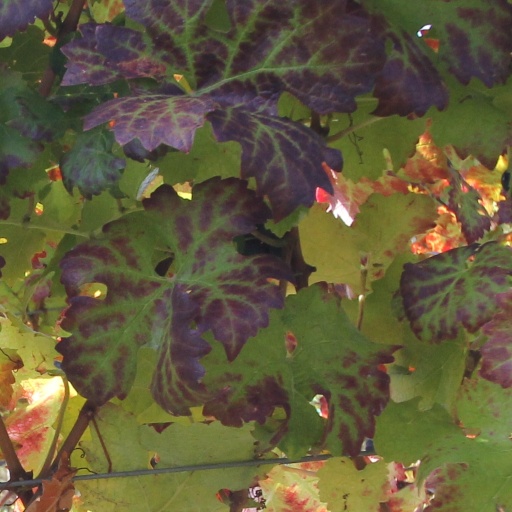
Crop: grape